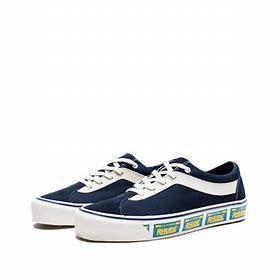
Brand: Vans
Model: Bold NI